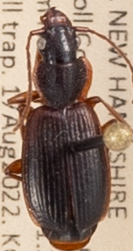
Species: Cymindis cribricollis
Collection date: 2022-08-17
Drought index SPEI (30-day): -0.9
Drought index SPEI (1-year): -0.9
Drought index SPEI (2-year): -1.69